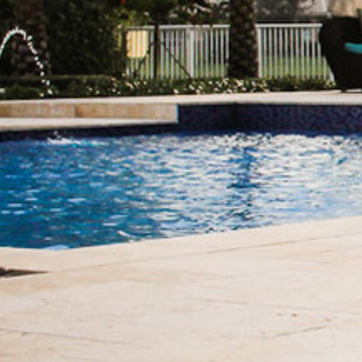
Material: water